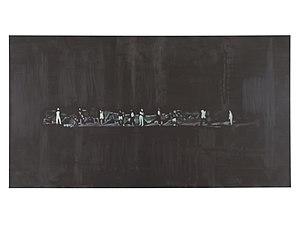
Cette liste des peintures de Luc Tuymans reste non exhaustive.